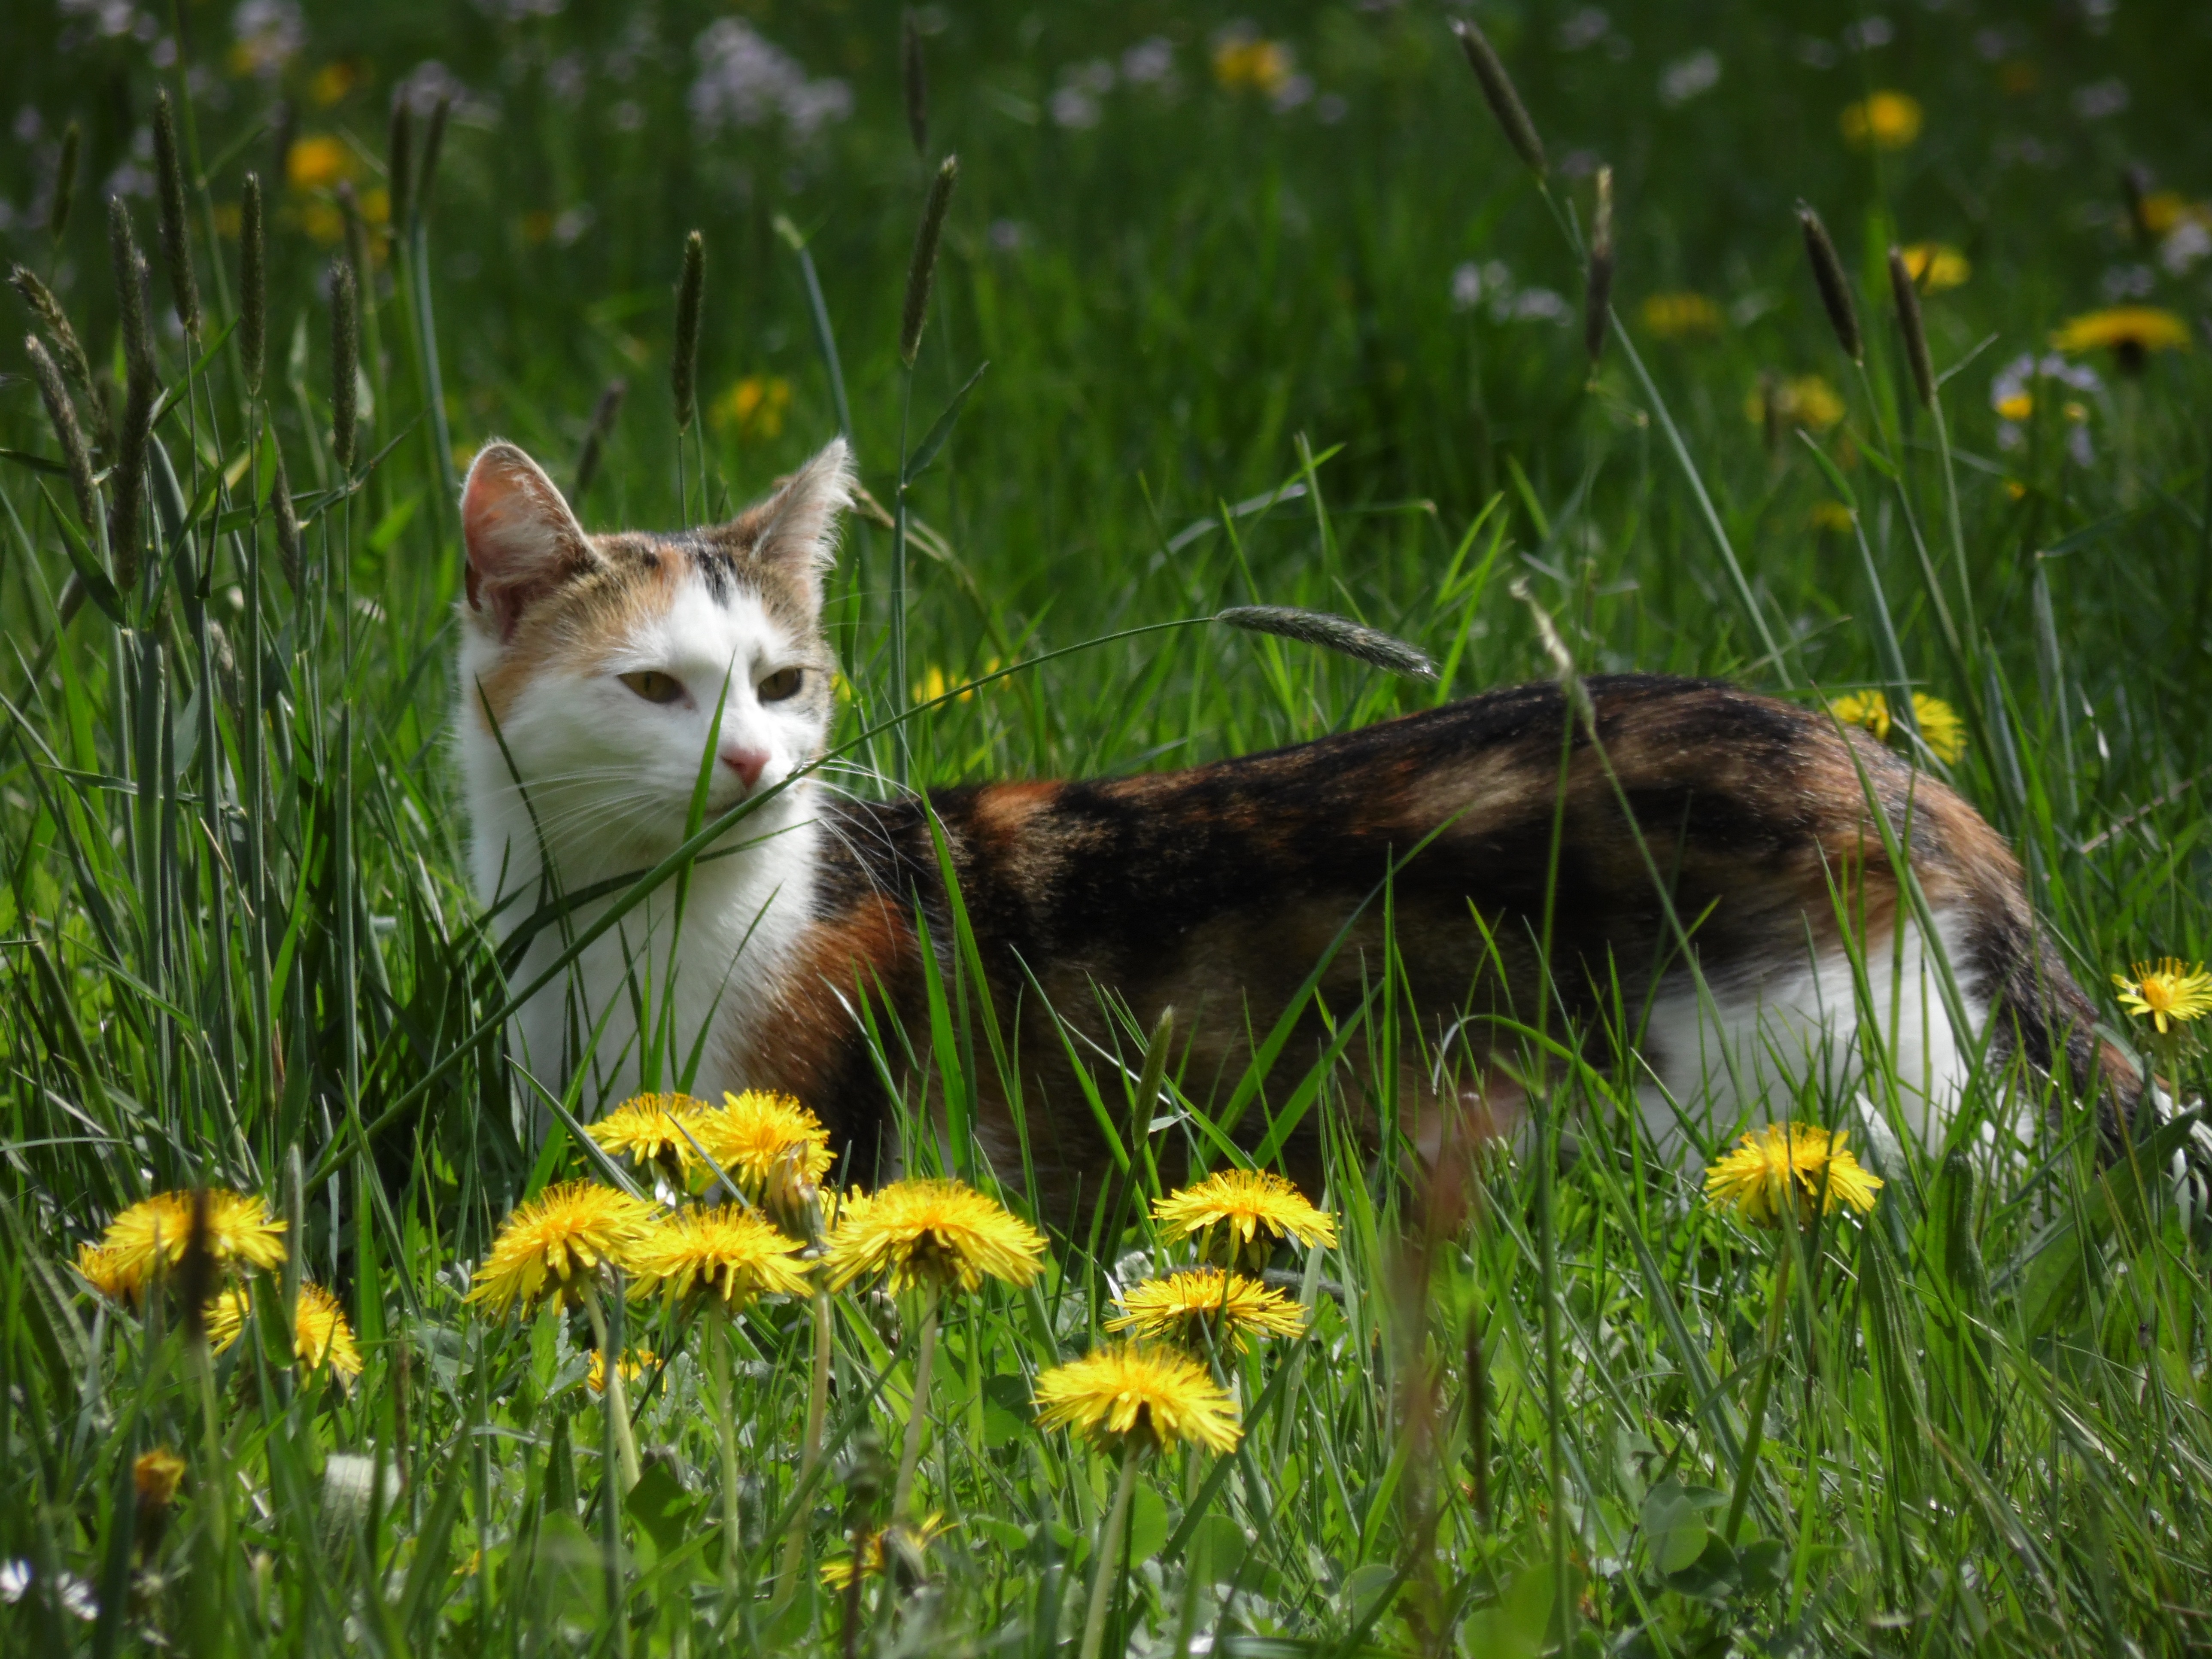
nature, grass, meadow, prairie, flower, wildlife, pet, cat, mammal, fauna, whiskers, animals, vertebrate, wild cat, small to medium sized cats, cat like mammal